UCL School of Pharmacy

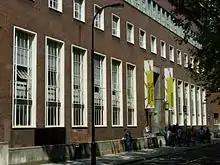
The main entrance to the UCL School of Pharmacy building

The School is organised into four academic departments, each with one or more associated specialist research centres.